Mad Dogs (British TV series)

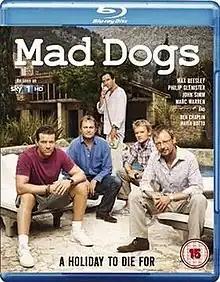
Blu-ray cover art of the series.

Mad Dogs is a British psychological thriller television series, written and created by Cris Cole, that began airing on Sky1 on 10 February 2011, and ended on 29 December 2013 after four series and 14 episodes. It is produced by Left Bank Pictures, and co-produced by Palma Pictures. The series stars John Simm, Marc Warren, Max Beesley, and Philip Glenister as four long-time and middle-aged friends getting together in a villa in Majorca to celebrate the early retirement of their friend Alvo (Ben Chaplin). After Alvo is murdered, the group find themselves caught up in the world of crime and police corruption.